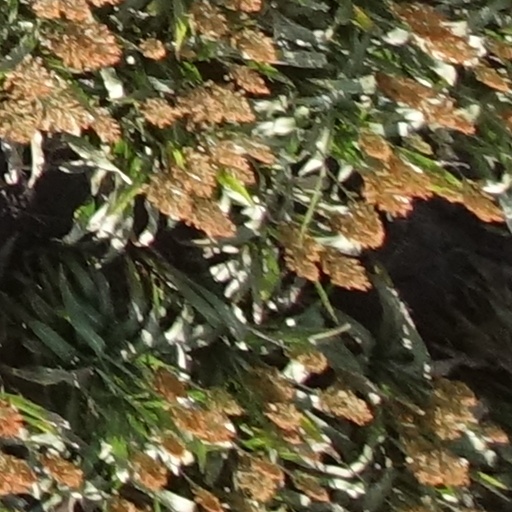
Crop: sorghum